Prima Linea

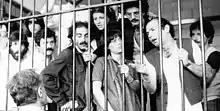
Trial of "Linea" members in Turin, 1983. In the front row, leaning against the rails, from r. to l., Enrico Galmozzi speaking to a defense lawyer, and Susanna Ronconi. Behind them, Bruno La Ronga and Silveria Russo.

Beginning from the year 1980, which saw a peak of political violence at the same time as numerous urban guerillas repenting and collaborating with the state, there was intense debate inside "Prima Linea" as well as in other formations, about the merits of the armed struggle. Some "Linea" members left the organization to join the Red Brigades. In 1981, in a series of internal meetings held at Barzio, in the province of Como, it was decided to disband the organisation. Several members went on to form the "Comunisti Organizzati per la Liberazione Proletaria" or COLP ("Organized Communists for the Proletarian Liberation") whose aim was to free jailed terrorists and "political prisoners." It was under this title that the Rovigo operation was conducted.